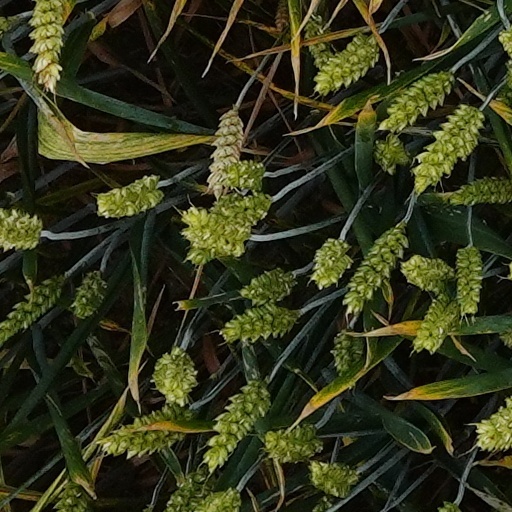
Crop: wheat